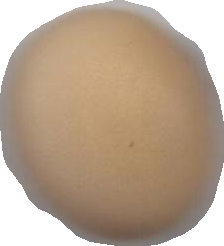
Variety: Anjasmoro